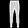
Label: Trouser